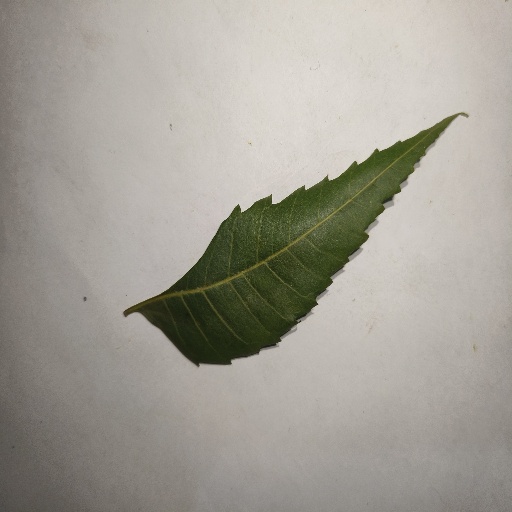
Species: Neem
Leaf condition: Healthy Leaf